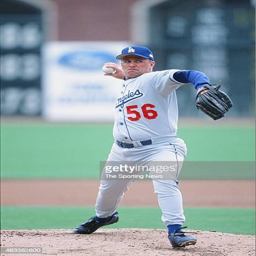
baseball pitcher pitches against sports team